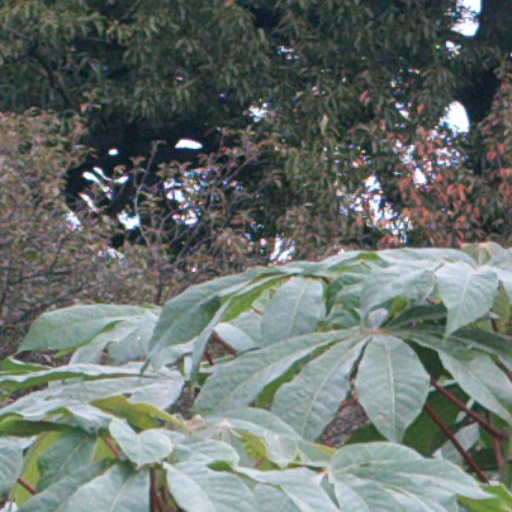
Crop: cassava